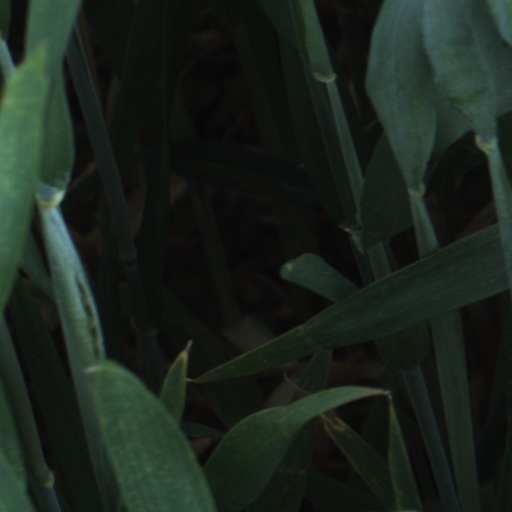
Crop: wheat